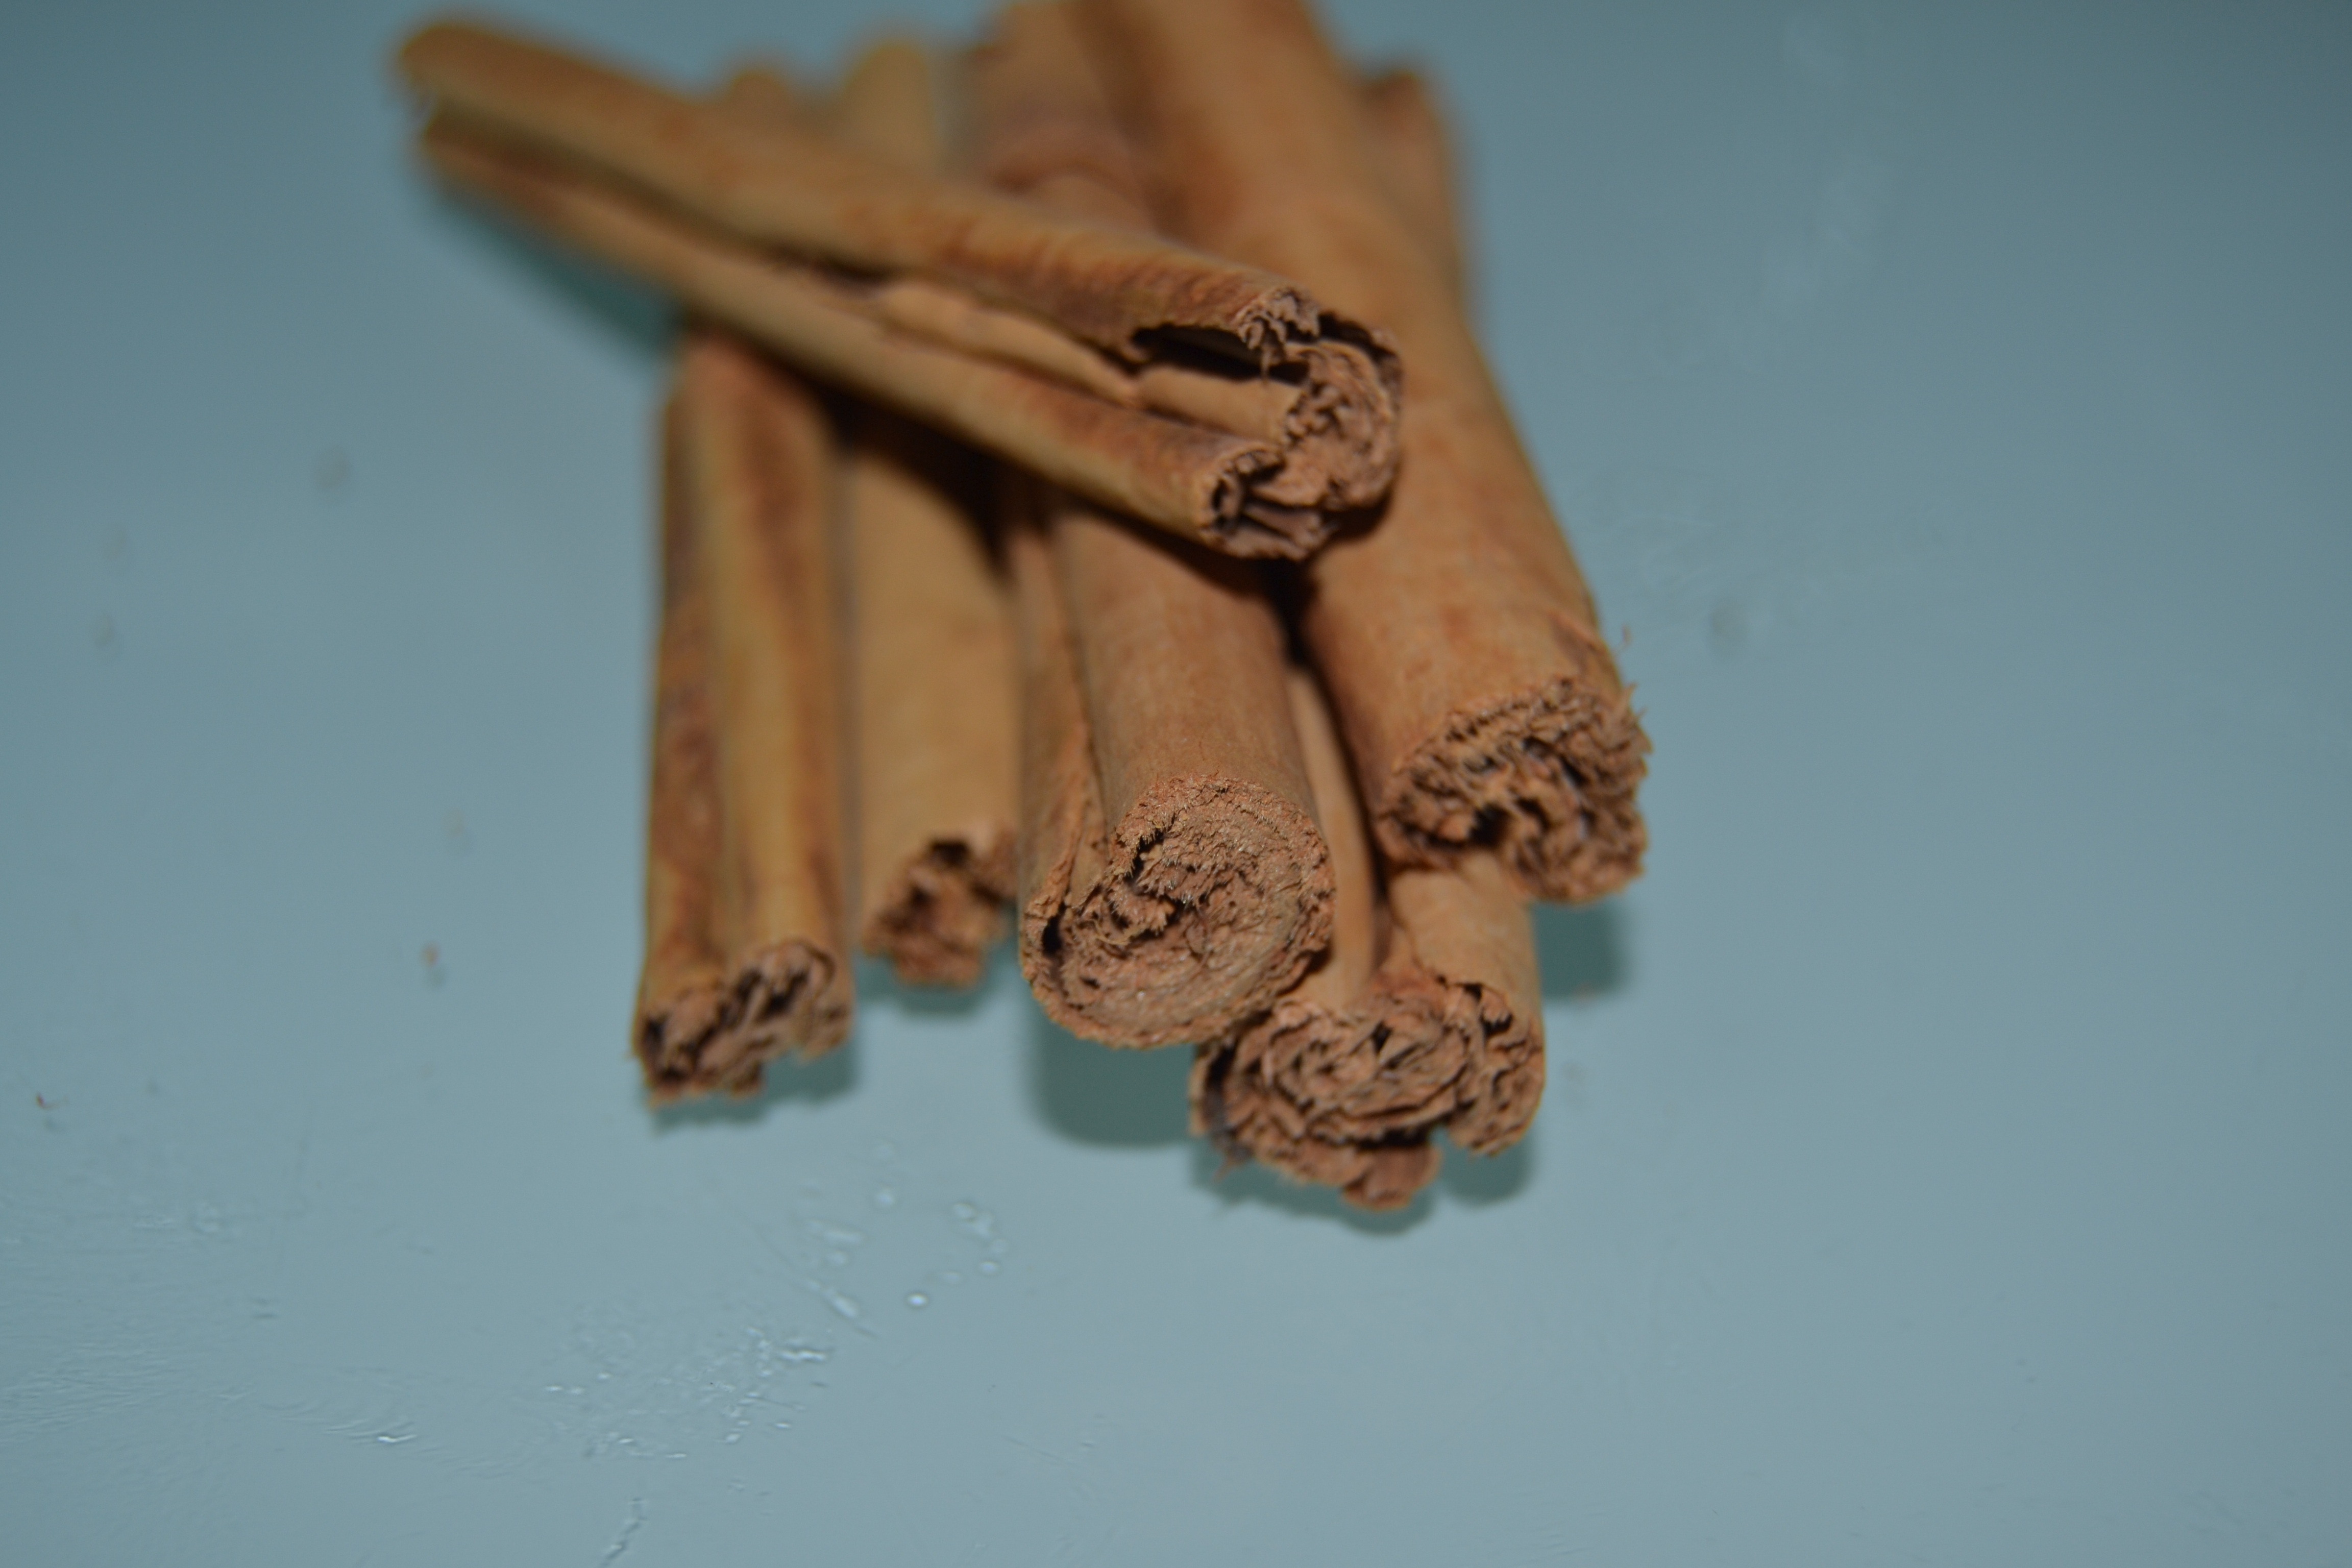
hand, branch, wood, pattern, symbol, cinnamon, spices, carving, flavor